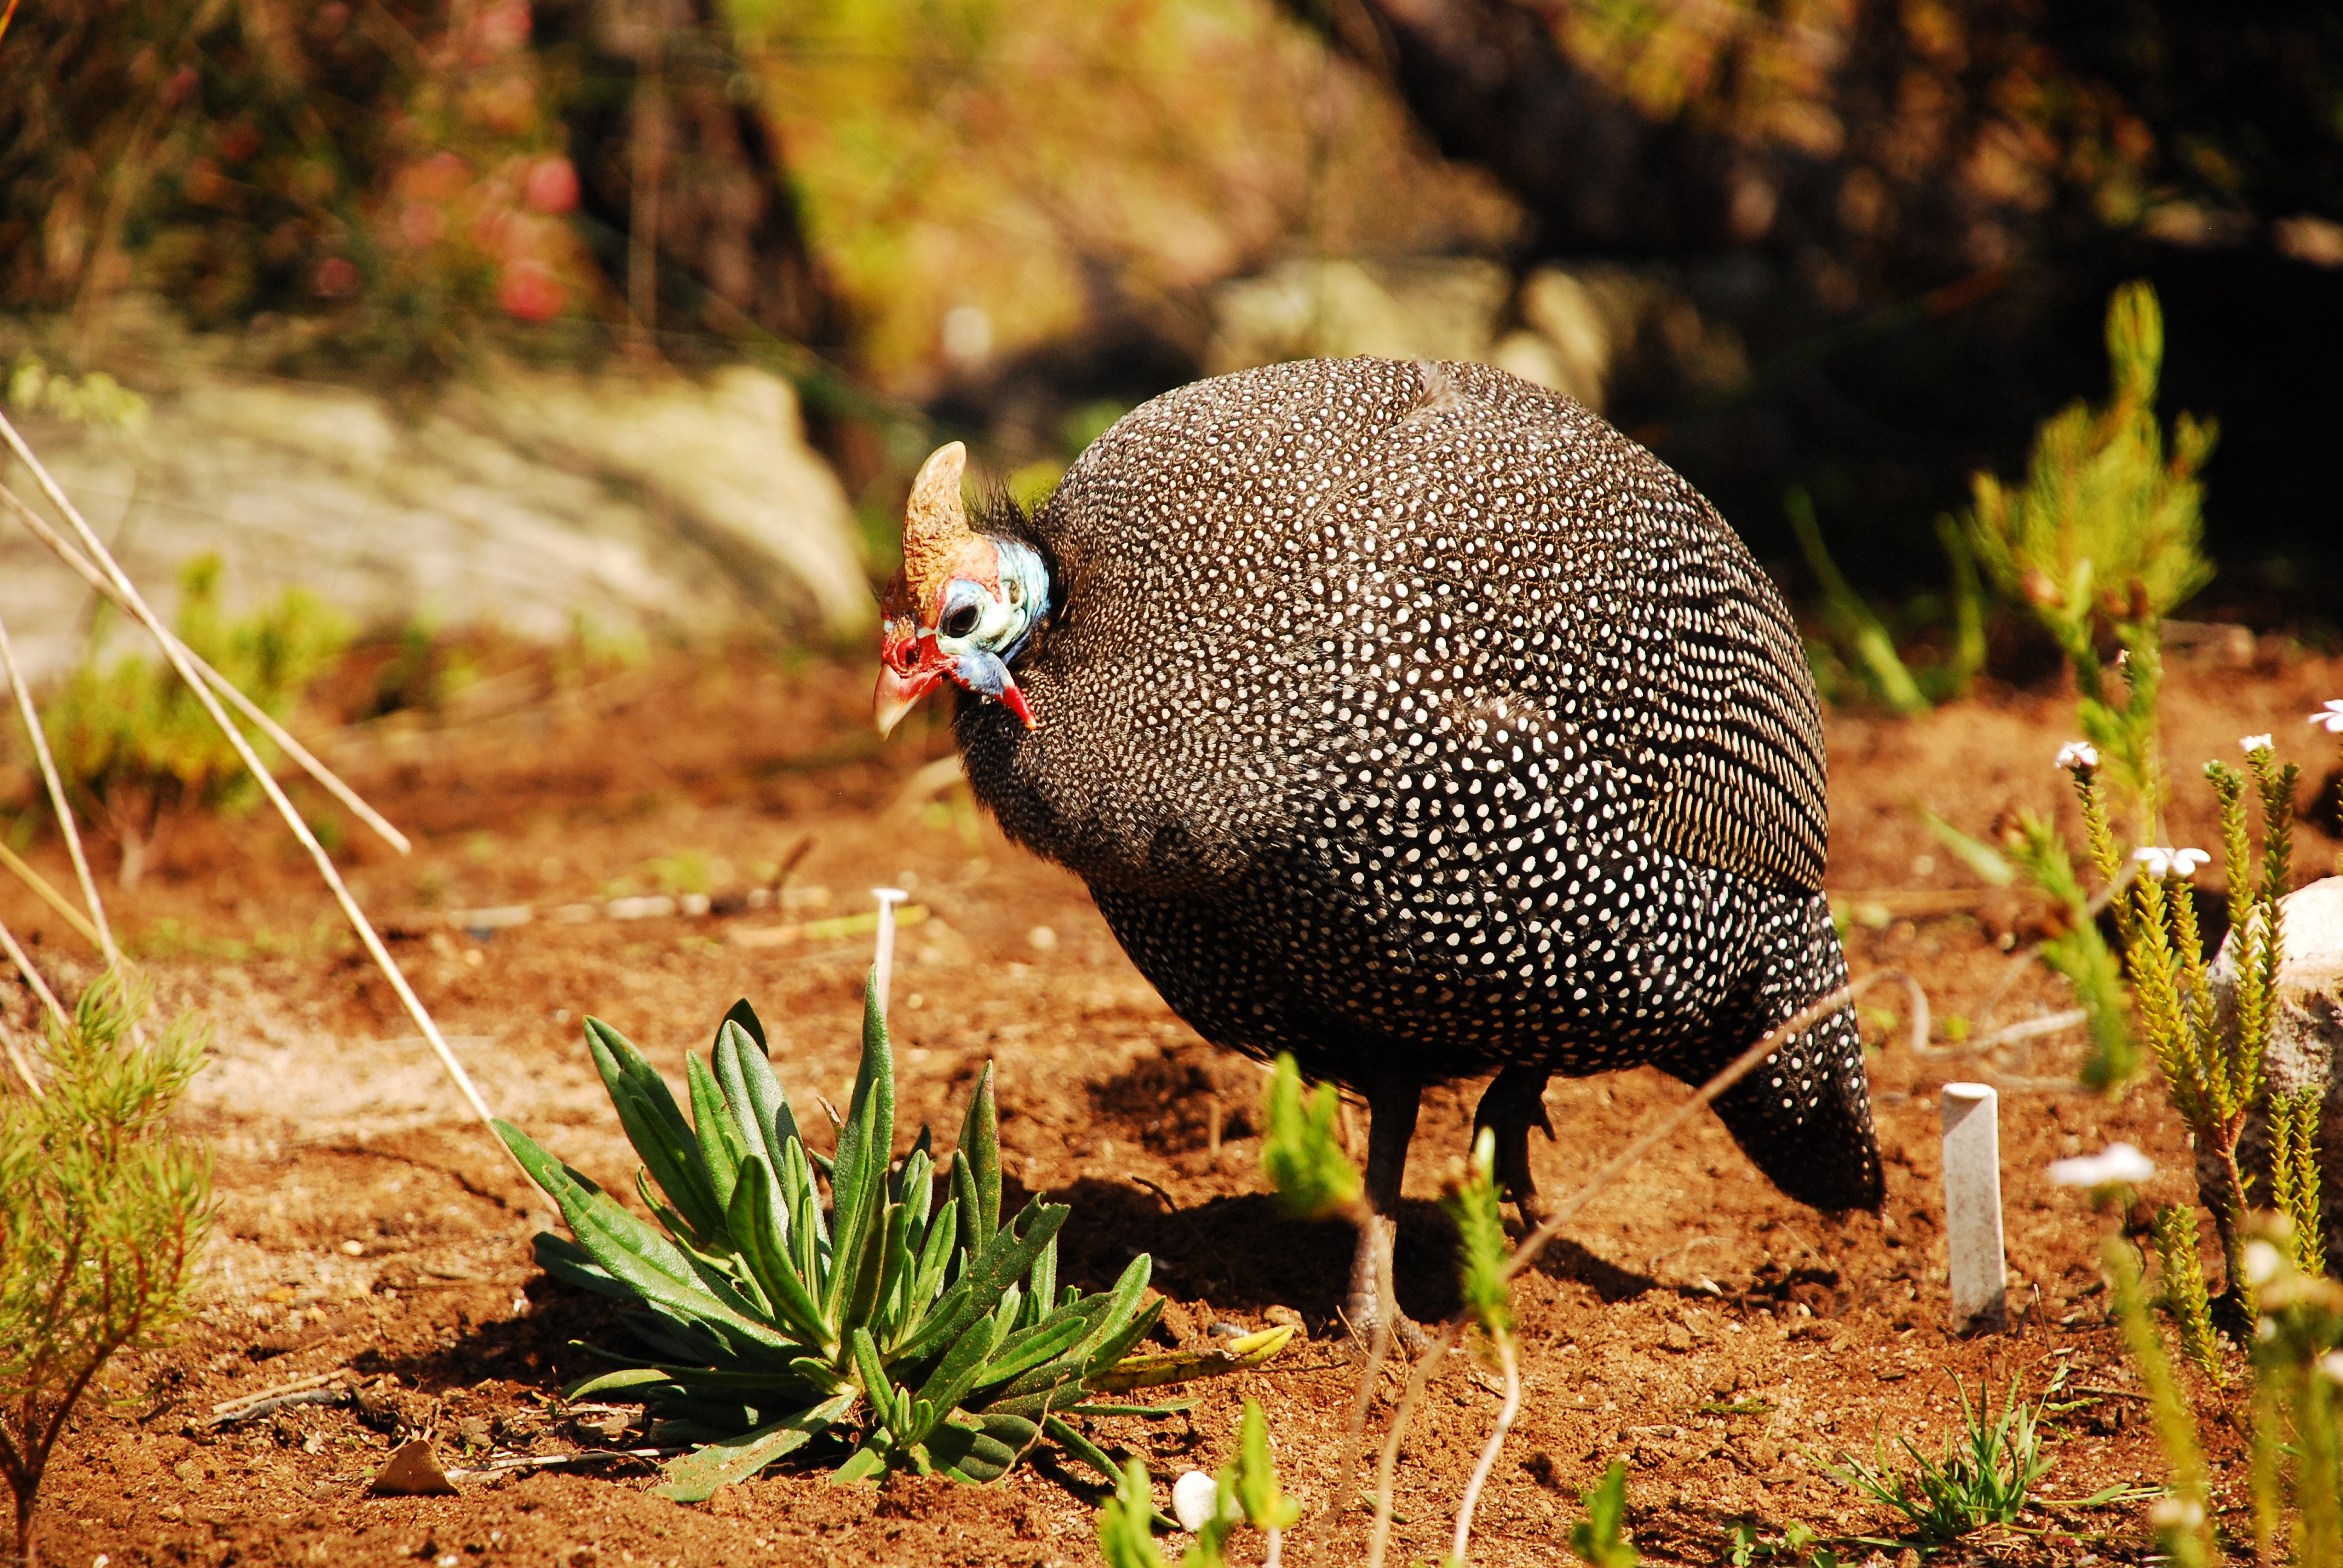
nature, bird, animal, wildlife, beak, natural, autumn, africa, feather, fowl, avian, fauna, birds, spotted, galliformes, reserve, vertebrate, safari, phasianidae, guineafowl